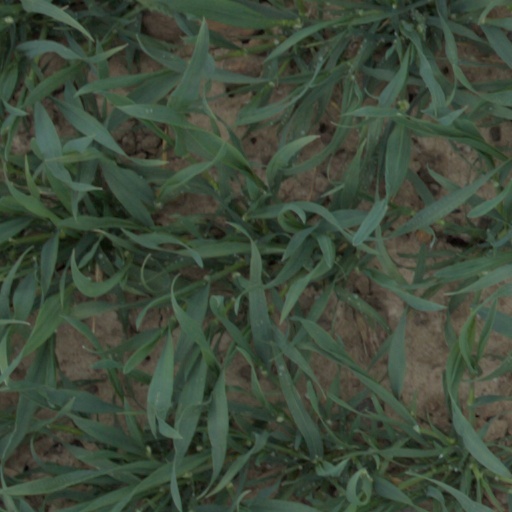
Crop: wheat